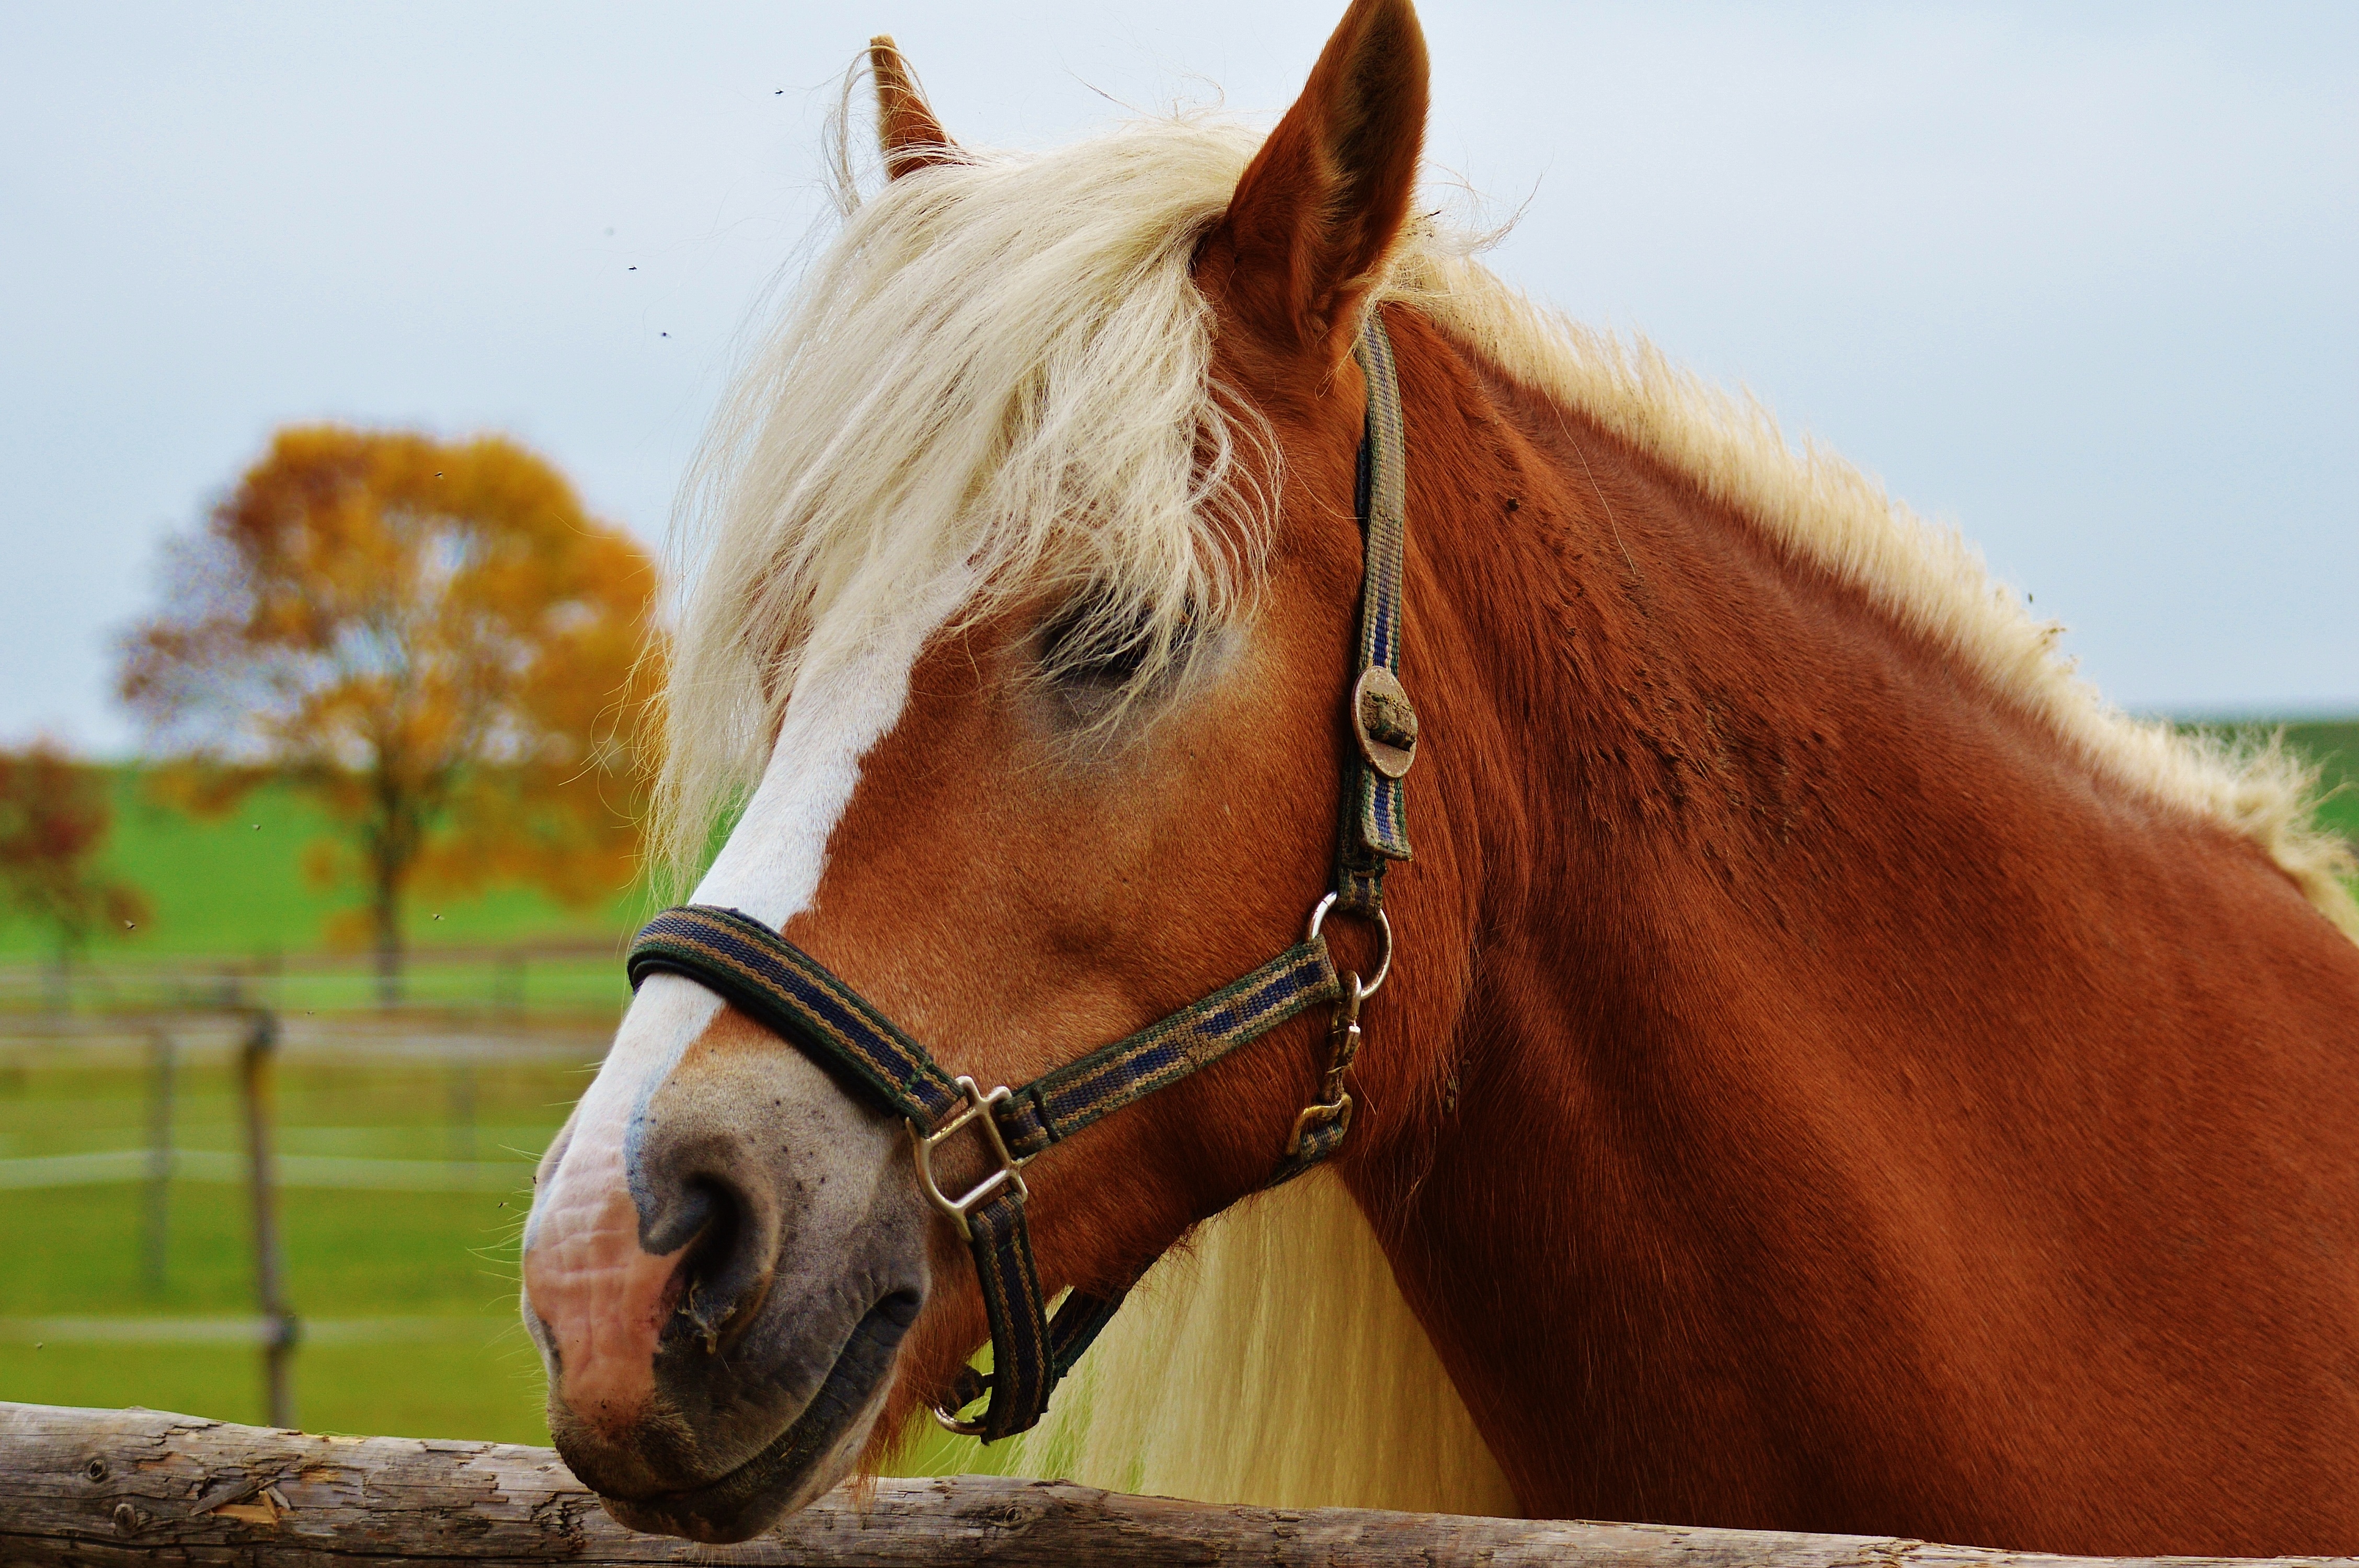
meadow, animal, pasture, horse, brown, rein, mammal, stallion, mane, ride, bridle, vertebrate, mare, coupling, halter, reiterhof, horse like mammal, mustang horse, horse tack